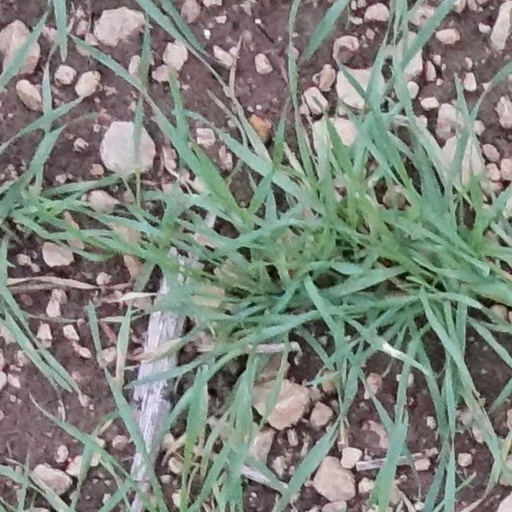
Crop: wheat